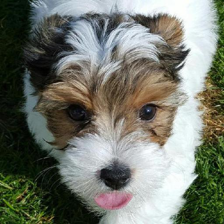
Label: animals